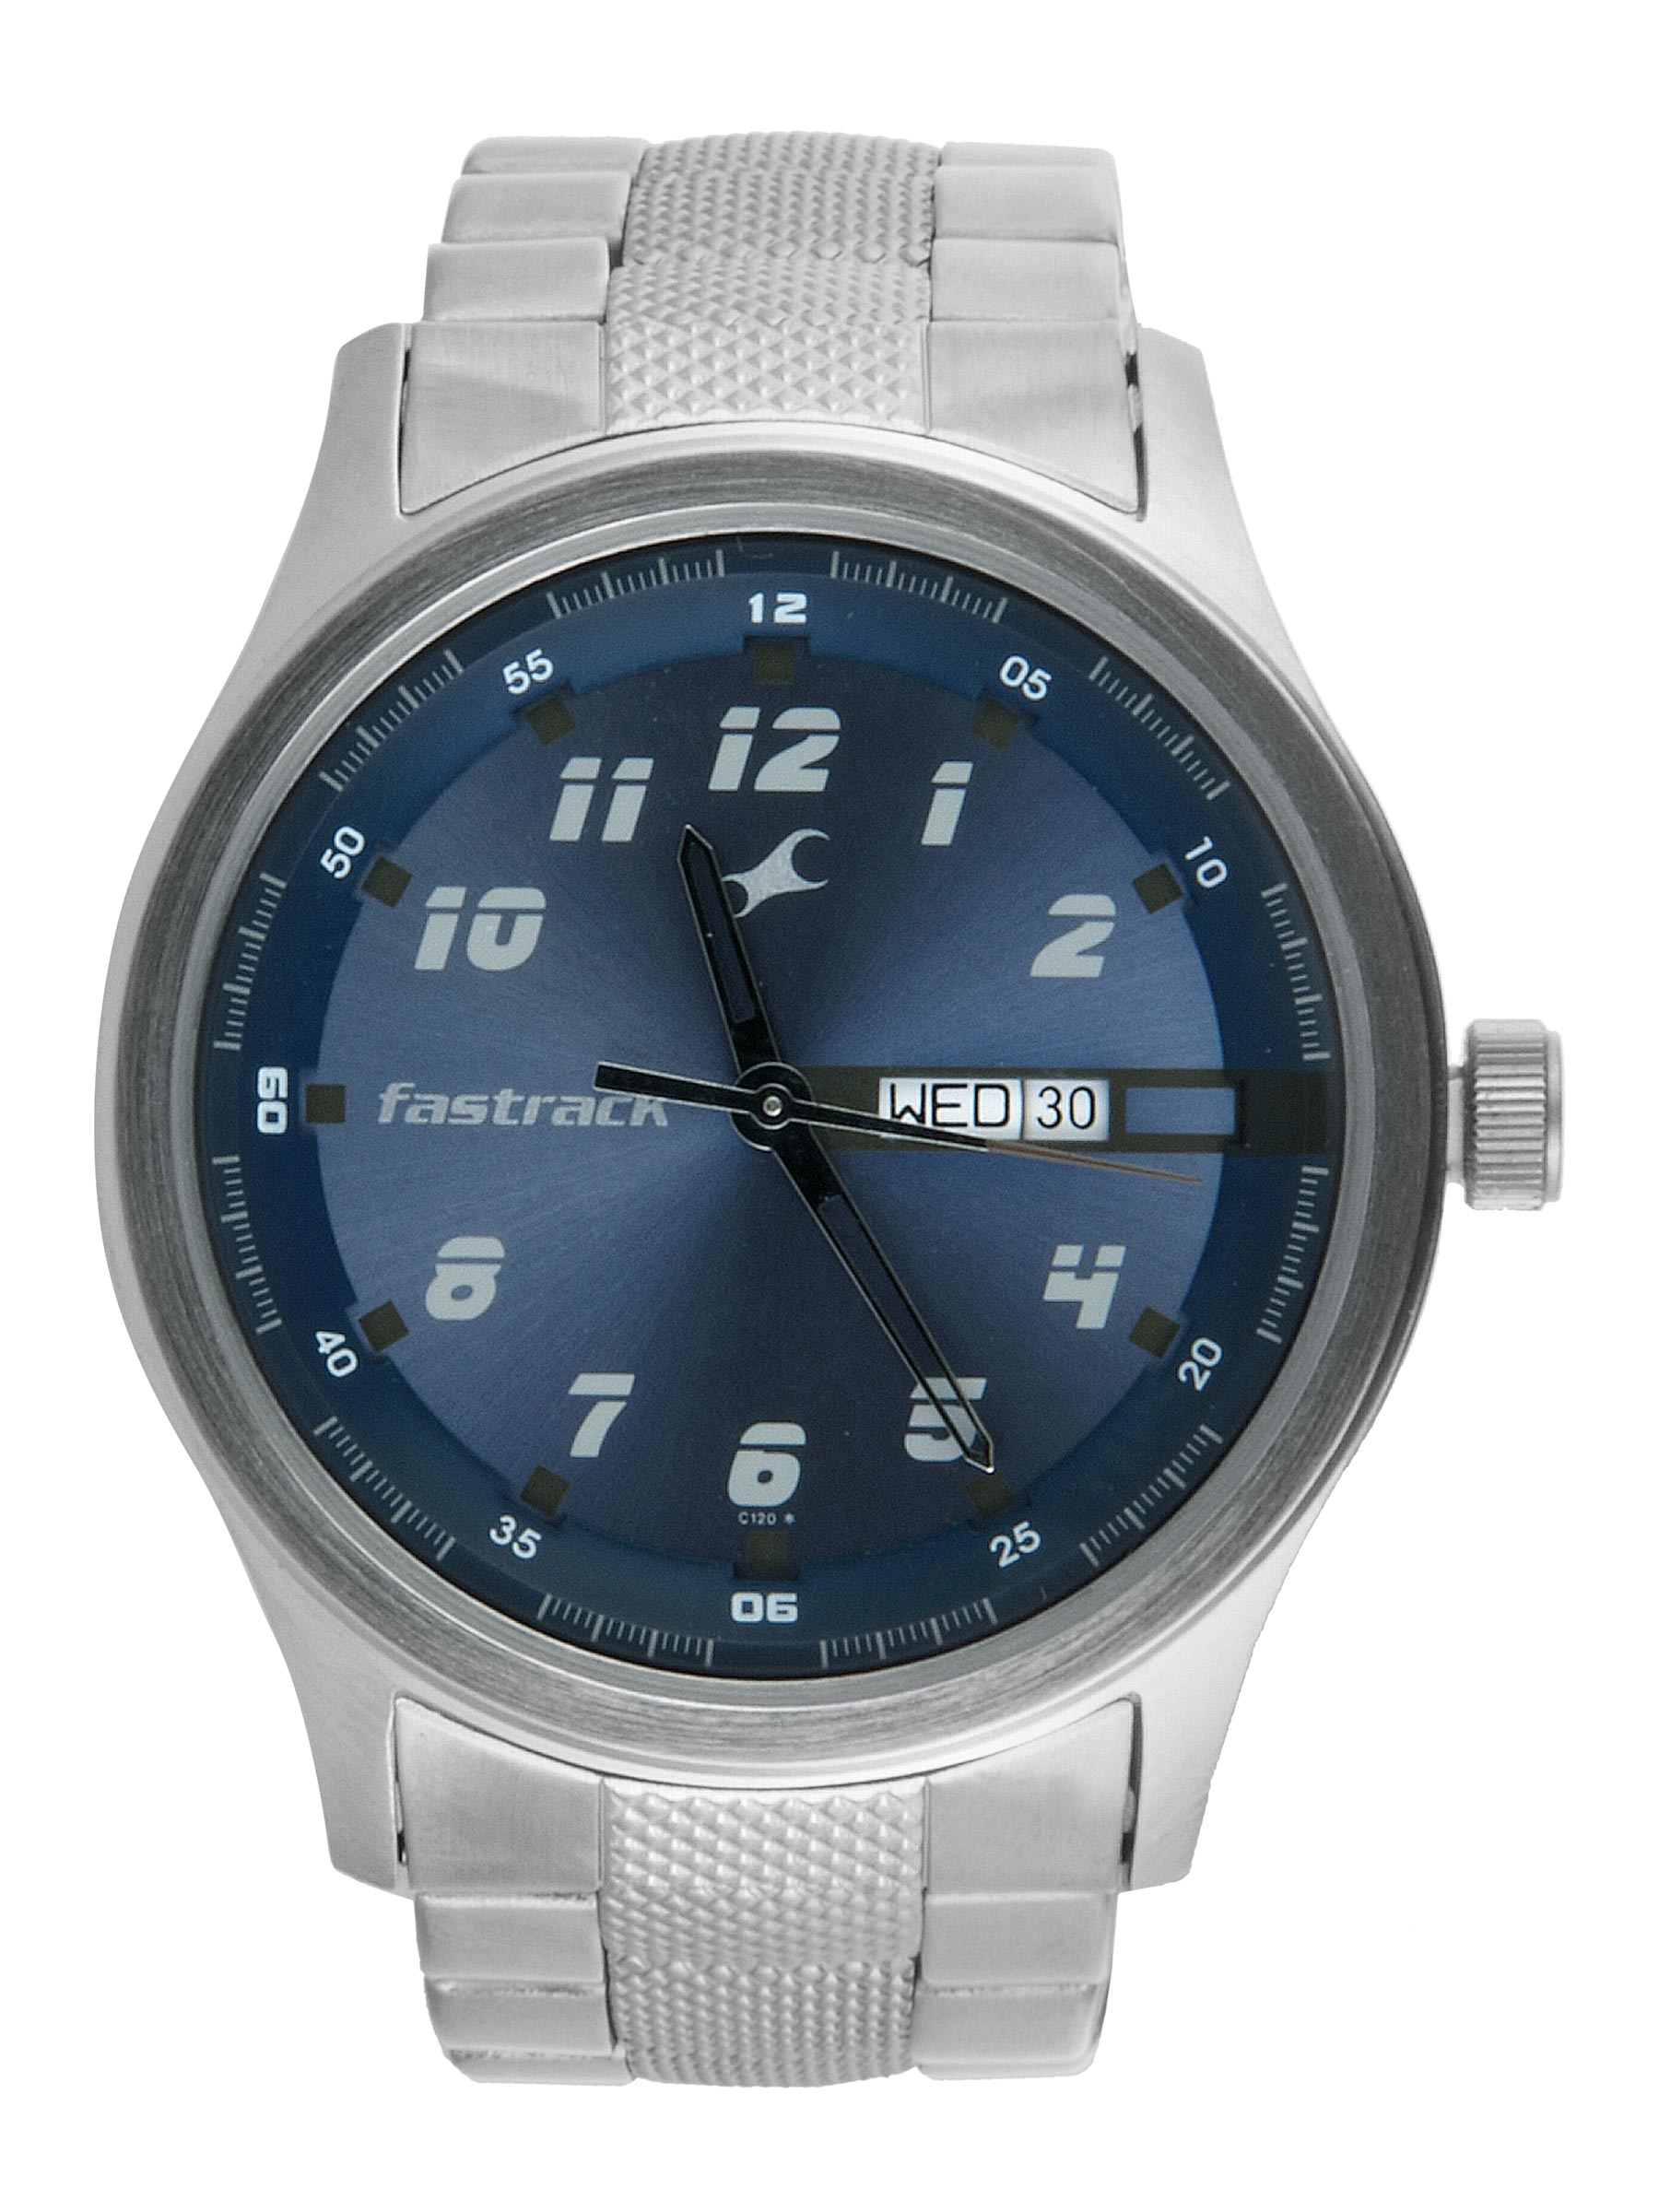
Fastrack Men Blue Dial Watch NA3001SM02
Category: Accessories / Watches / Watches
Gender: Men
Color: Blue
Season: Summer 2017
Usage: Casual